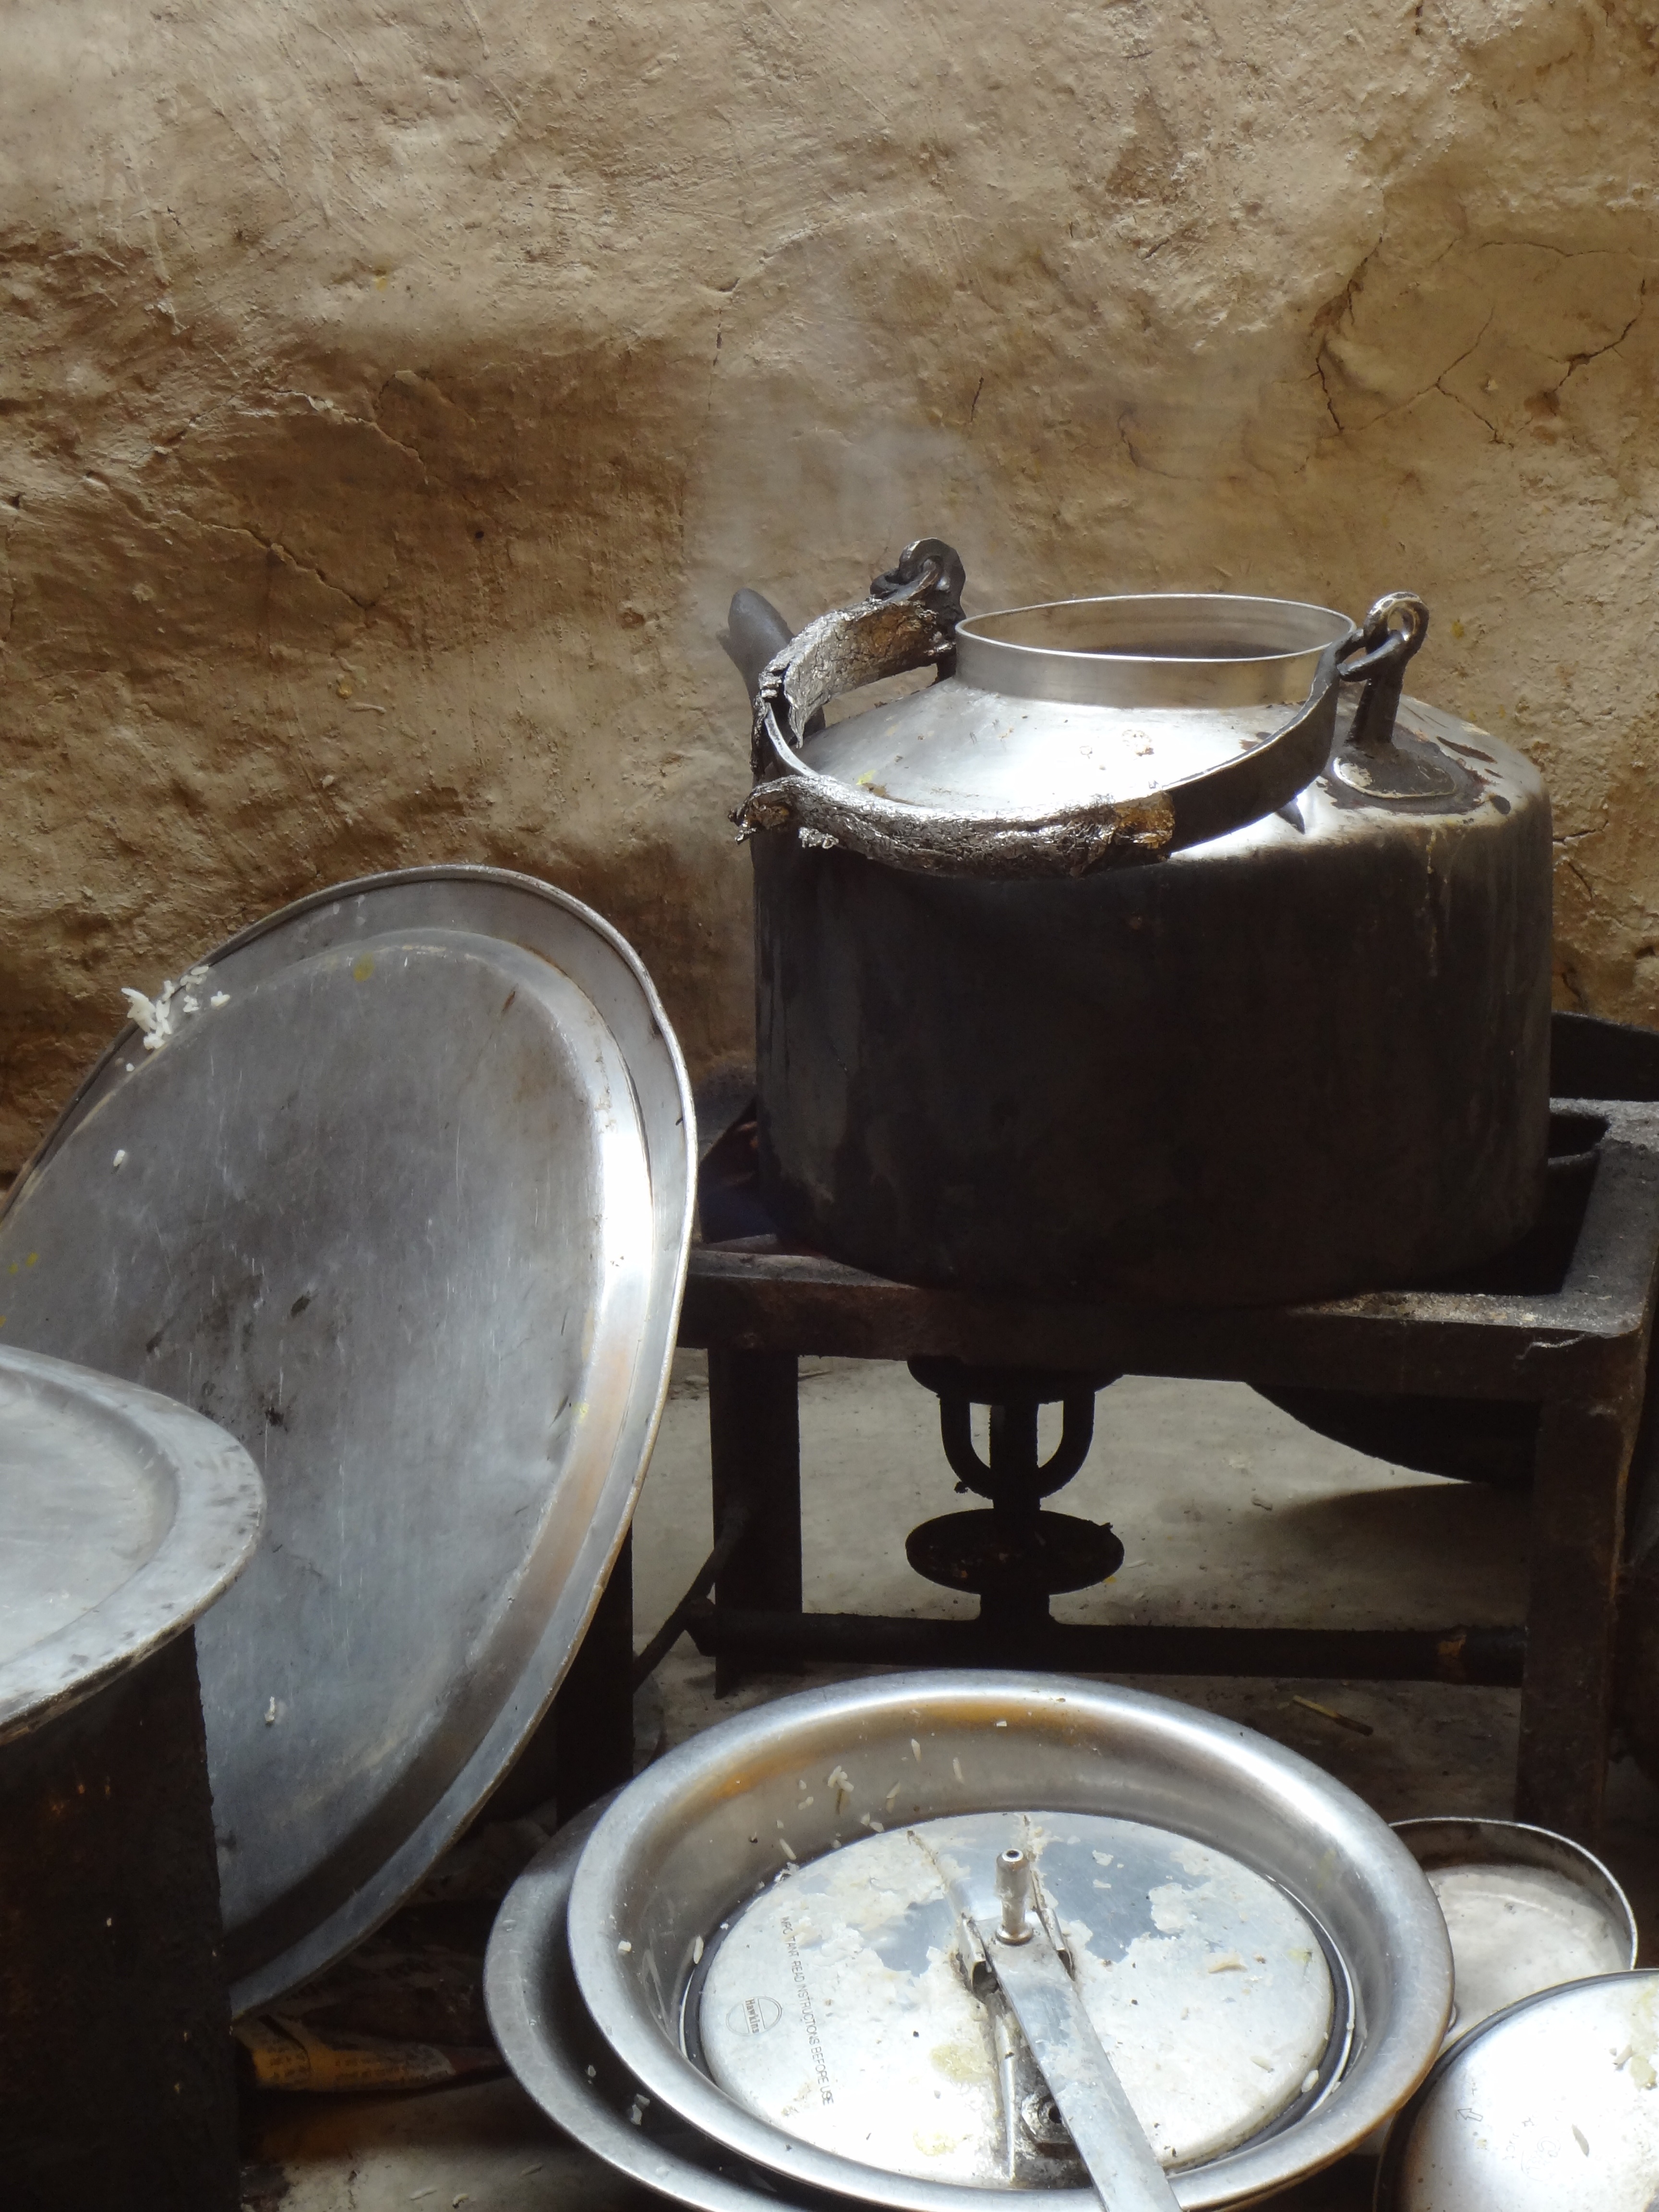
ceramic, sink, room, shape, man made object, plumbing fixture